Maraapunisaurus

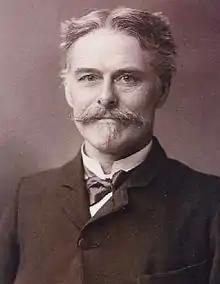
Edward Drinker Cope was the only paleontologist to study "M. fragillimus" before its only known specimen disappeared

The gigantic vertebra has often been ignored in summaries of the largest dinosaurs partly because, according to subsequent reports, the whereabouts of both the vertebra and the femur are unknown, and all attempts to locate them have failed. Kenneth Carpenter, in 2006, presented a possible scenario for the disappearance of the specimen. As Cope noted in his description, the neural arch bone material was very fragile, and techniques to harden and preserve fossil bone had not yet been invented (Cope's rival, paleontologist Othniel Charles Marsh, was the first to use such resins, in the early 1880s). Carpenter observed that the fossil bones known from the quarry would have been preserved in deeply weathered mudstone, which tends to crumble easily and fragment into small, irregular cubes. Therefore, the bone may have crumbled badly and been discarded by Cope soon after he illustrated it in rear view for his paper. Carpenter suggested that this may explain why Cope drew the vertebra in only one view, rather than from multiple angles as he did for his other discoveries.